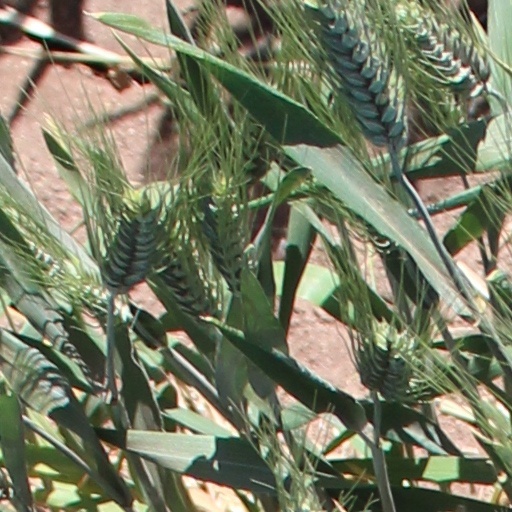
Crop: wheat